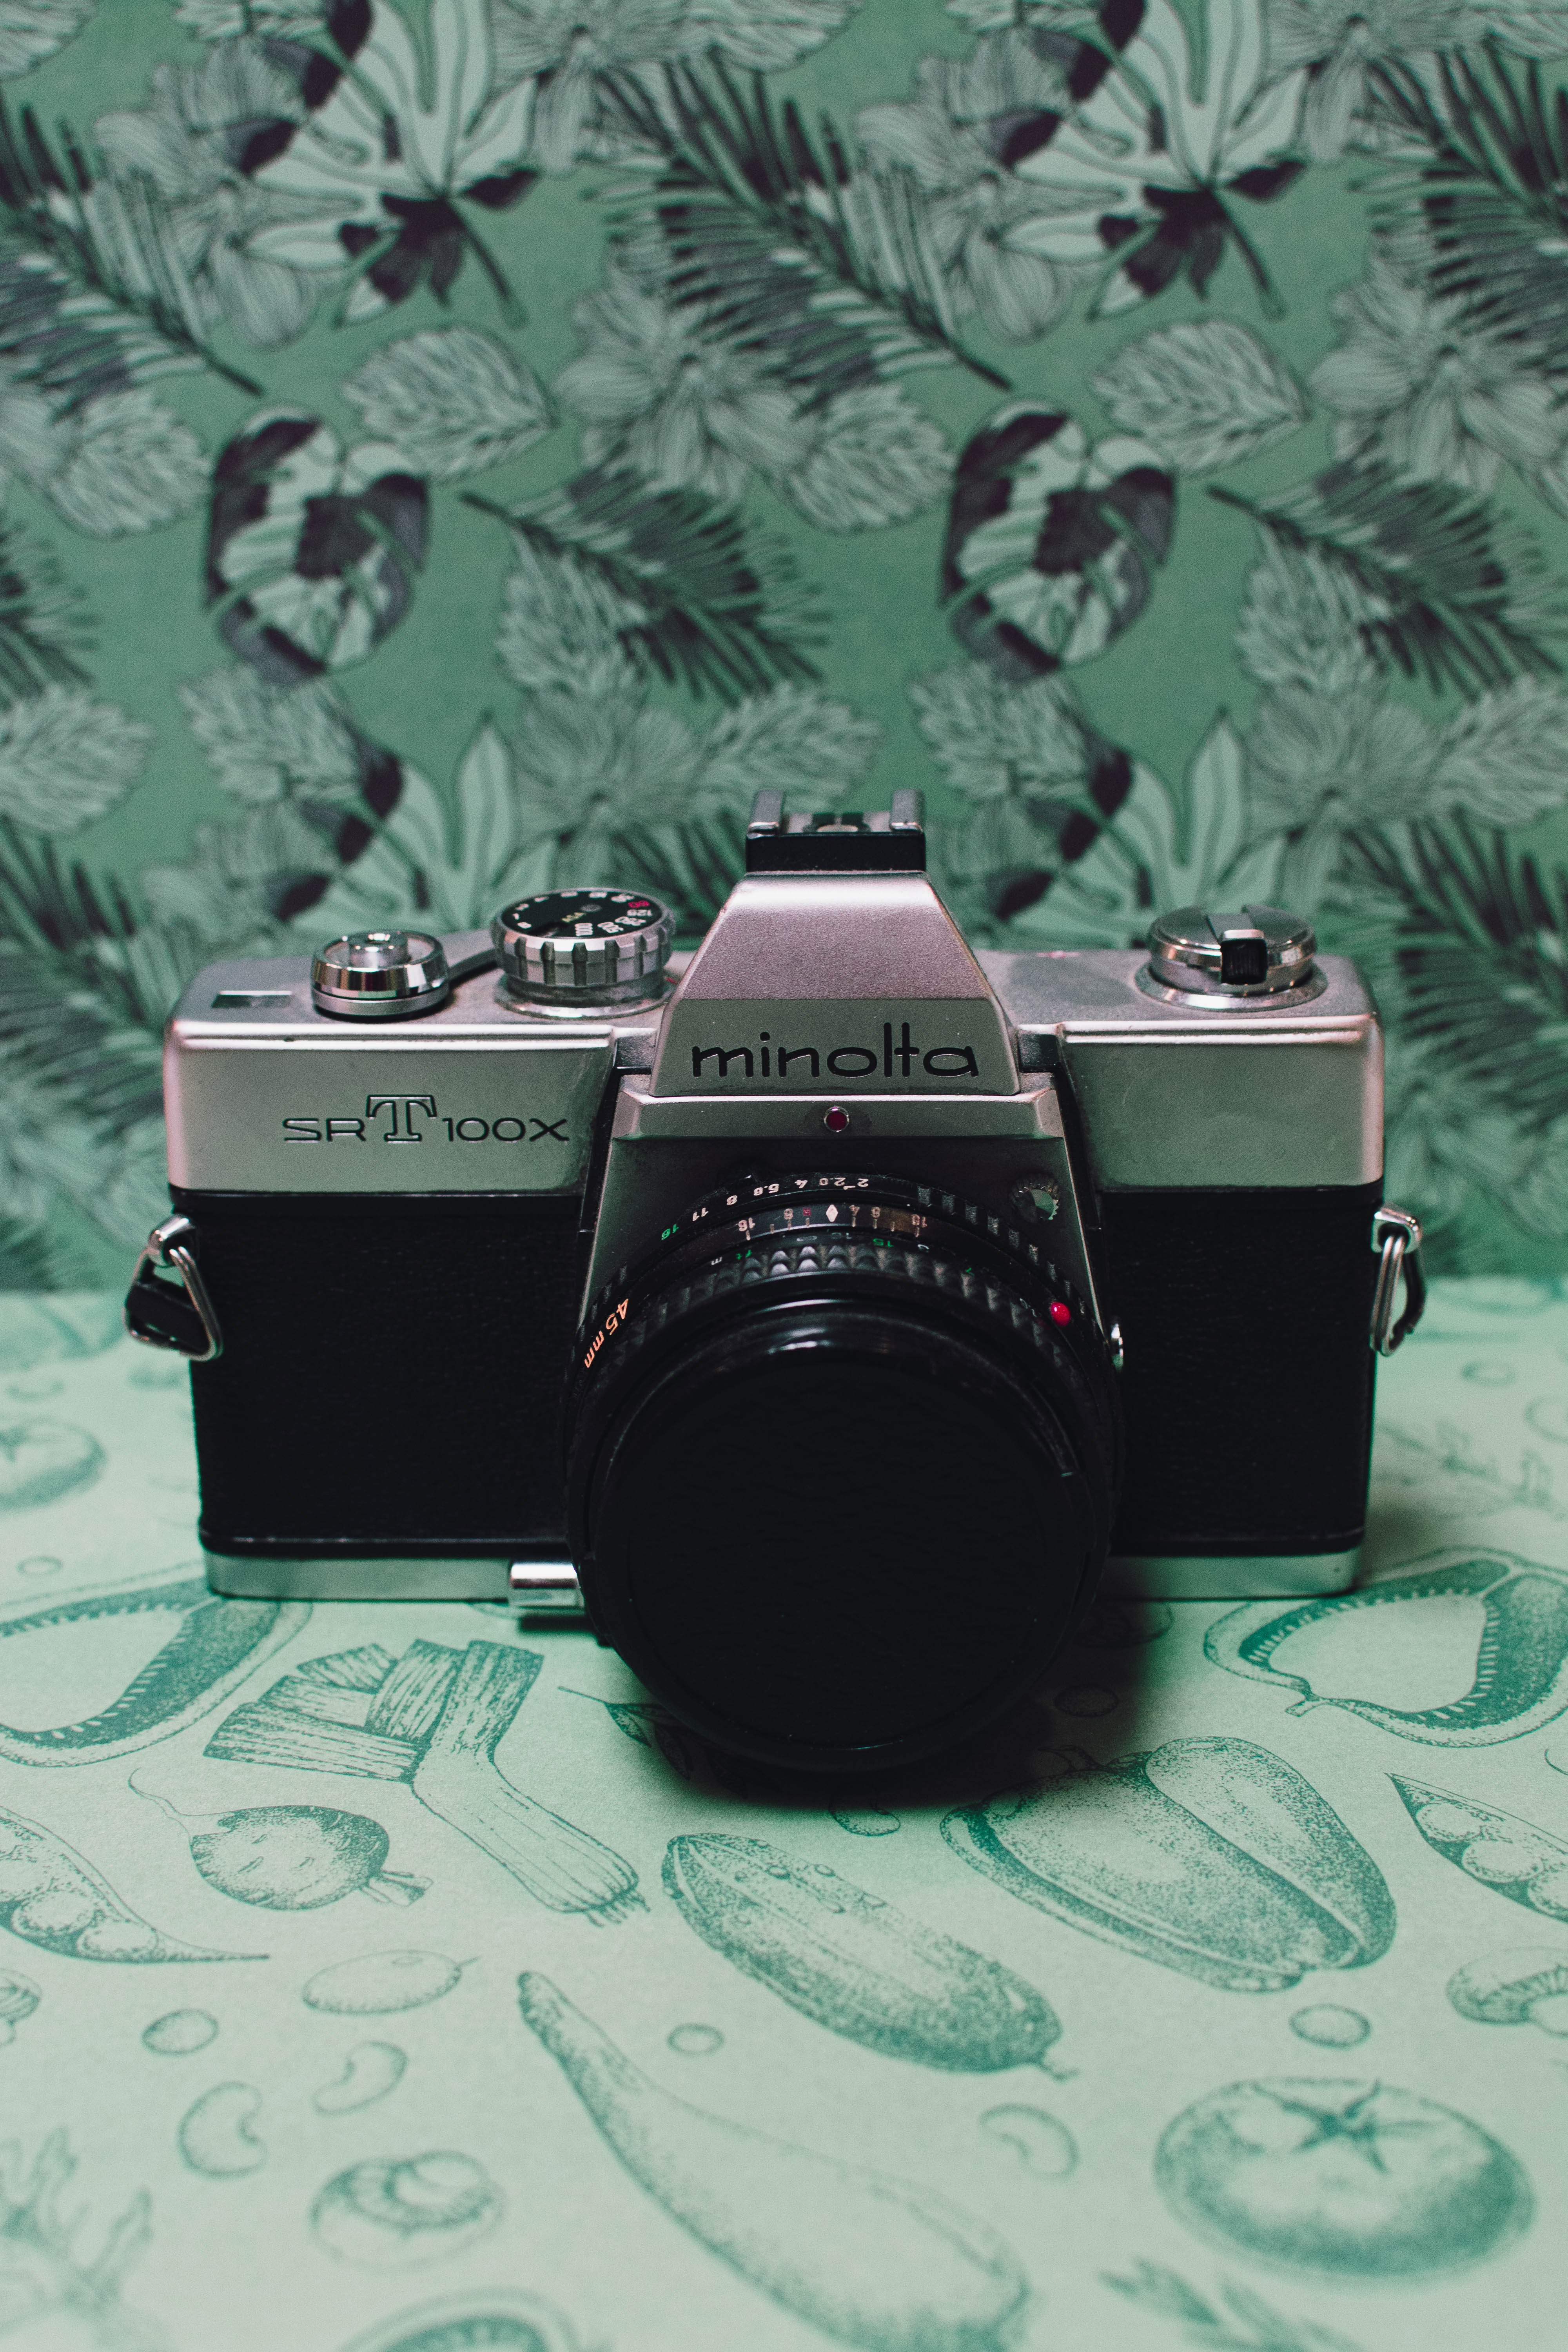
camera accessory, cameras optics, Point and shoot camera, camera, camera lens, mirrorless interchangeable lens camera, lens, digital camera, film camera, Material property, photography, single lens reflex camera, reflex camera, plant